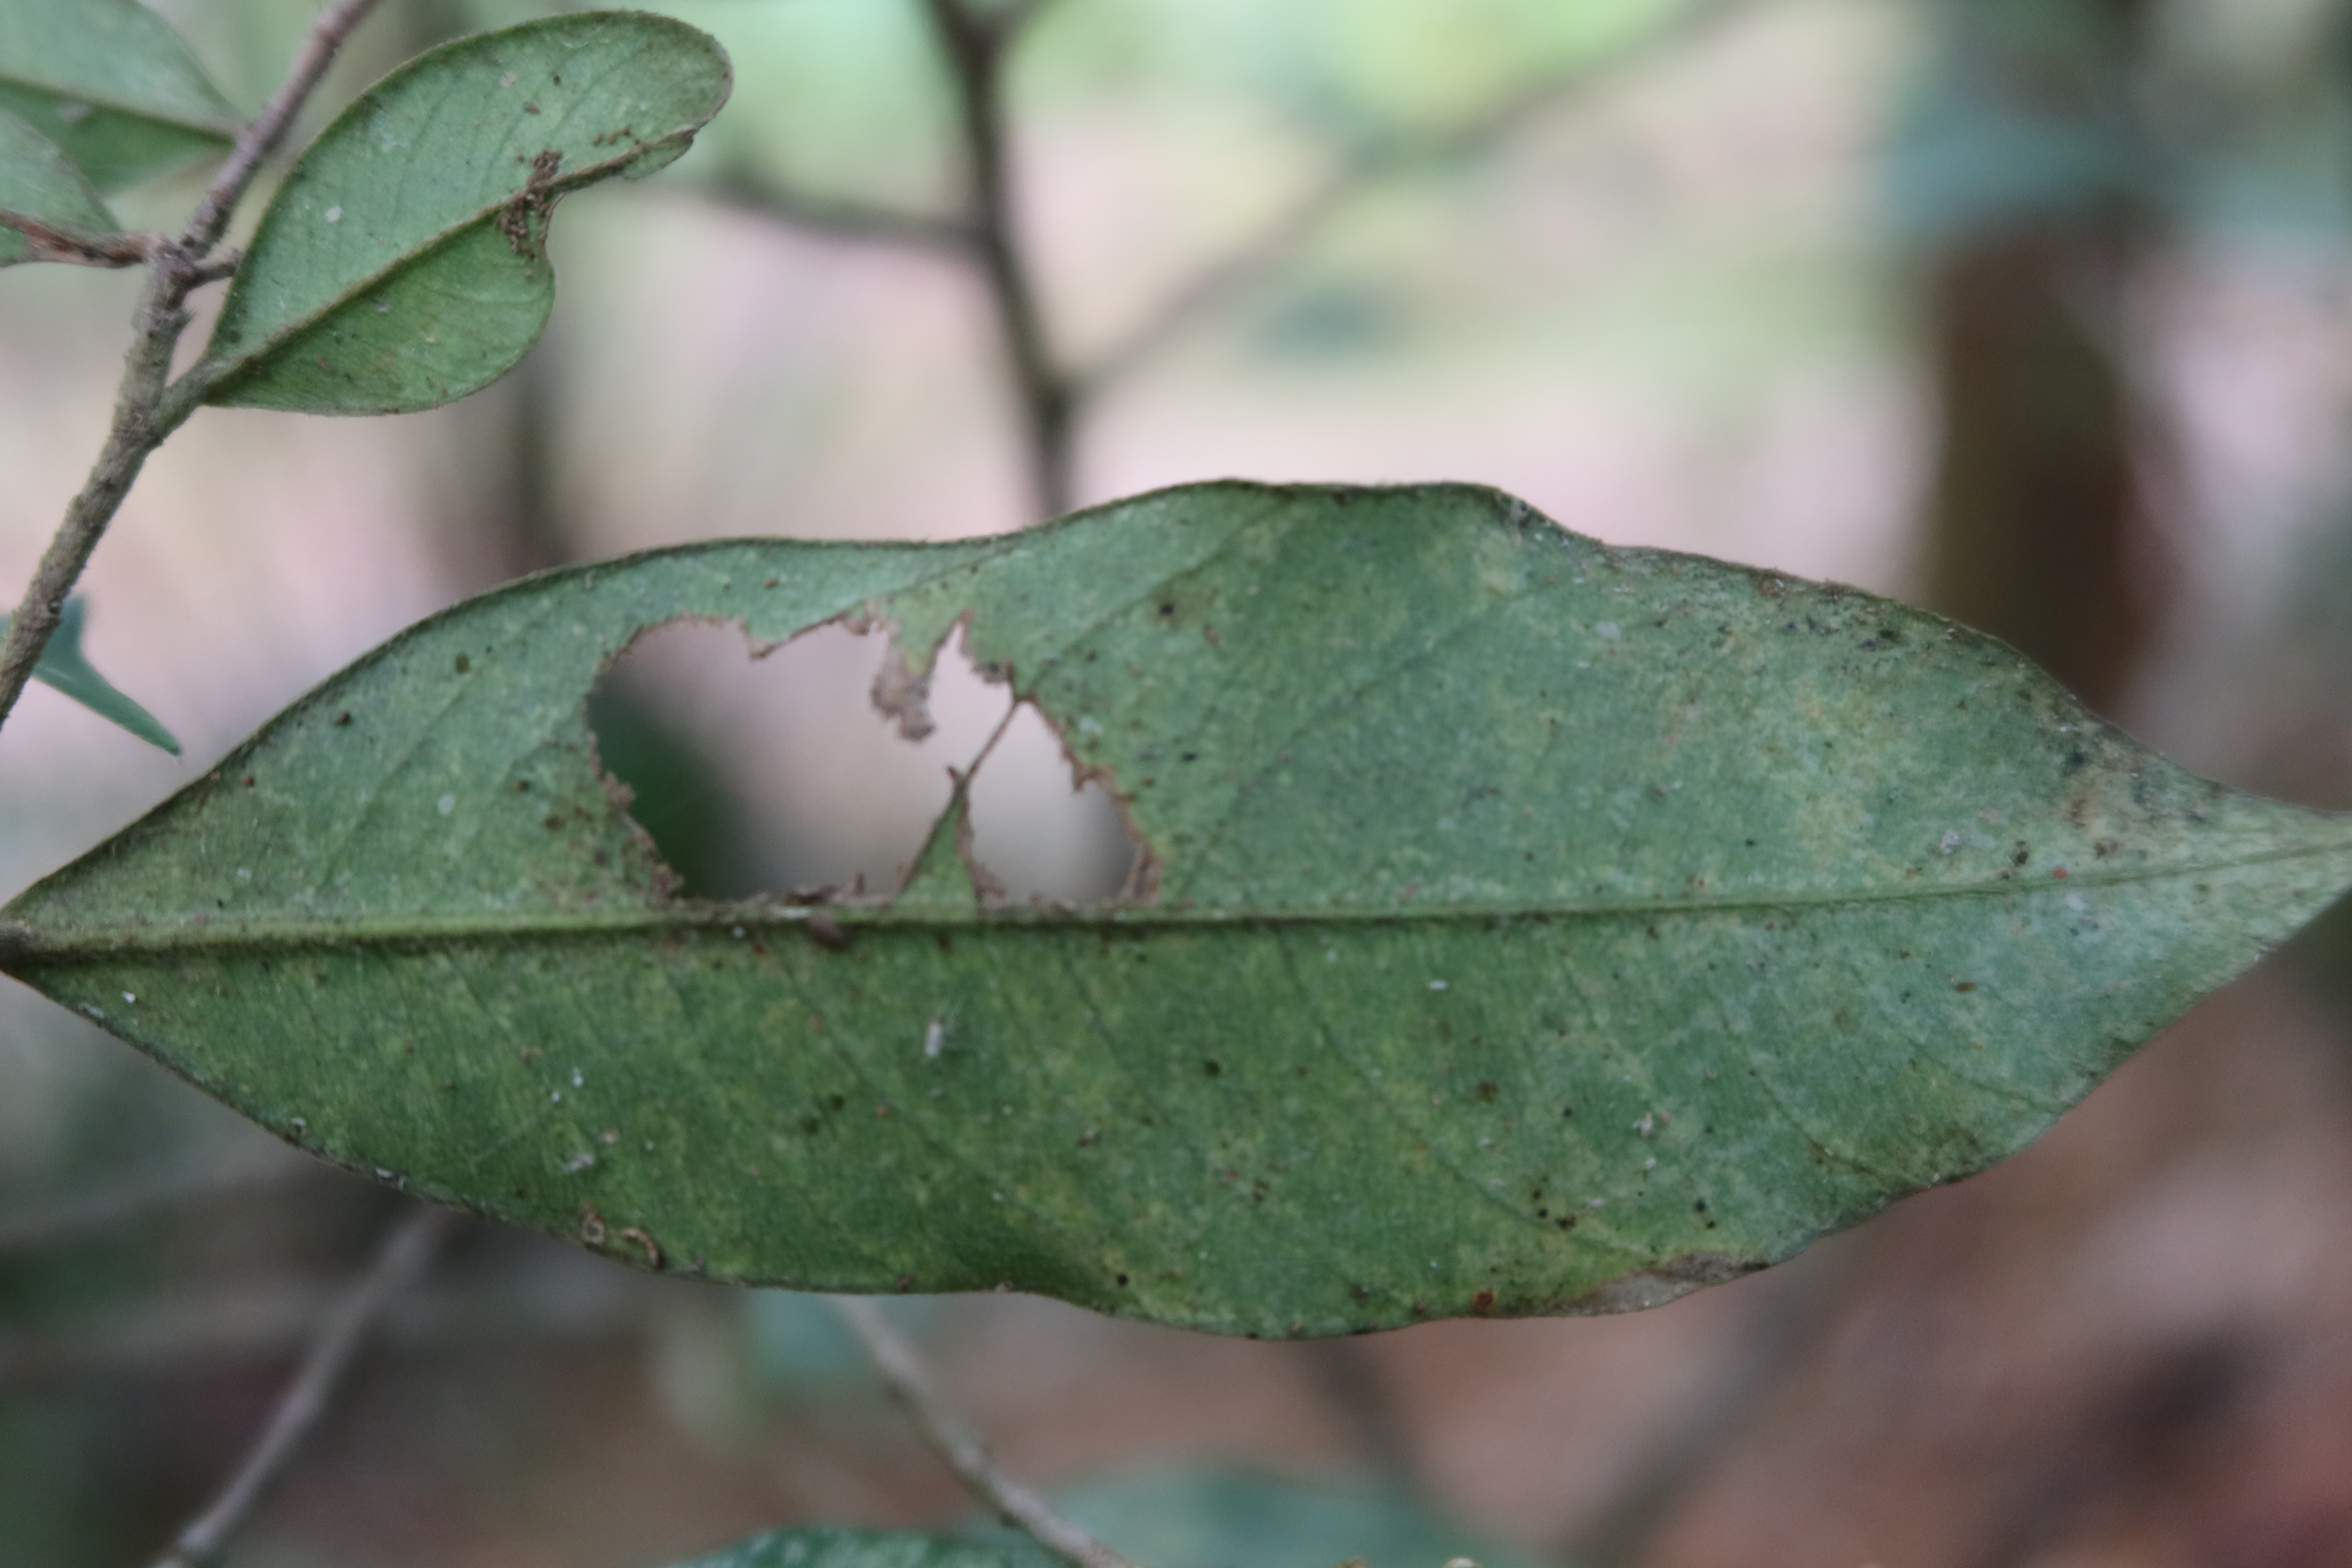
Label: Translucent lesion